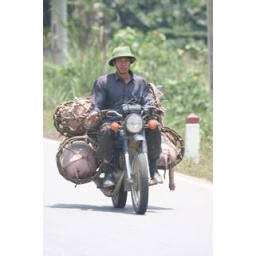
Pigs being transported to market by motorcycle on the Hanoi to Ha Giang road.